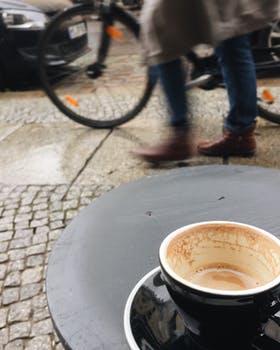
Label: No Watermark